Barby, Ardennes

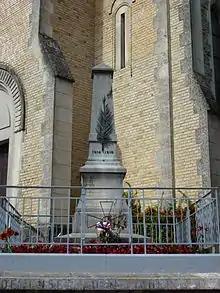
The War Memorial

Barby is a rural commune characterised by agriculture. The wheat harvest wheat is a highlight of life in the commune.